Cytokine storm

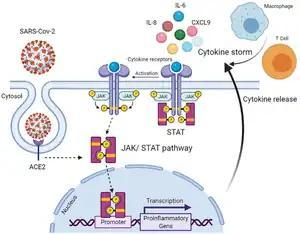
Cytokine release via activation of JAK/STAT signalling pathway following SARS-Cov-2 infection resulting in ARDS related to COVID-19. Abbreviations: ACE2: Angiotensin-converting enzyme 2, CXCL9: Chemokine (C–X–C motif) ligand 9, IL: interleukin, JAK: Janus kinase, and STAT: signal transducer and activator of transcription.

During the COVID-19 pandemic, some doctors have attributed many deaths to cytokine storms. A cytokine storm can cause the severe symptoms of acute respiratory distress syndrome (ARDS), which has a high mortality rate in COVID-19 patients. SARS-CoV-2 activates the immune system resulting in a release of a large number of cytokines, including IL-6, which can increase vascular permeability and cause a migration of fluid and blood cells into the alveoli leading to such consequent symptoms as dyspnea and respiratory failure. In an autopsy study from Karolinska Hospital, 29 pleural effusions of deceased COVID-19 patients were analyzed. Out of 184 protein markers, 20 markers were raised significantly in COVID-19 deceased patients. A group of markers showed over-stimulation of the immune system, including ADA, BTC, CA12, CAPG, CD40, CDCP1, CXCL9, ENTPD2, Flt3L, IL-6, IL-8, LRP1, OSM, PD-L1, PTN, STX8, and VEGFA; furthermore, DPP6 and EDIL3 indicated damage to arterial and cardiovascular organs. The higher mortality has been linked to the effects of ARDS aggravation and the tissue damage that can result in organ-failure and/or death.